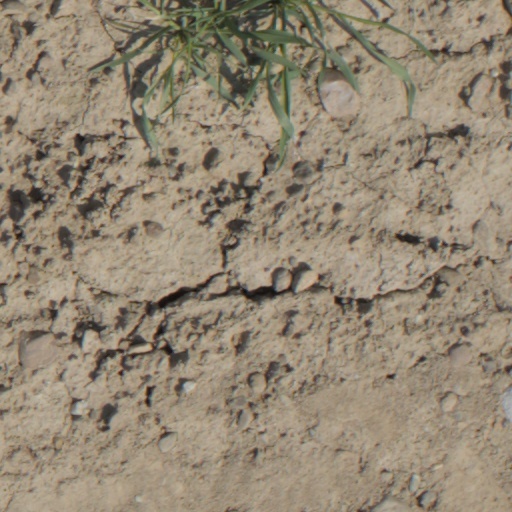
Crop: wheat